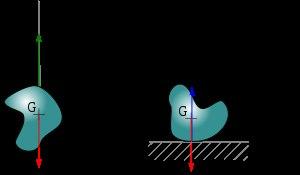
La statique du point est un cas particulier de la statique.